Pierre Malinowski

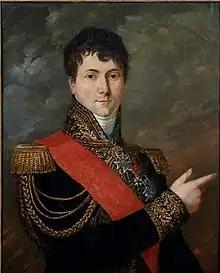
General Charles Étienne Gudin (1768-1812), whose remains were unearthed during excavations carried out by Pierre Malinowski's teams.

In May 2019, the Foundation for the Development of Russian-French Historical Initiatives organized a major historical project between France and Russia. An archeological expedition took place in the Smolensk oblast of the Russian Federation. The team of researchers was led by Malinowski and made up of different specialists, including topographers, historians, and French and Russian students. The main excavation took place in the area where the Battle of Valutino took place, where more than 12,000 soldiers died. The expedition found many artifacts, as well as the remains of soldiers and horses.